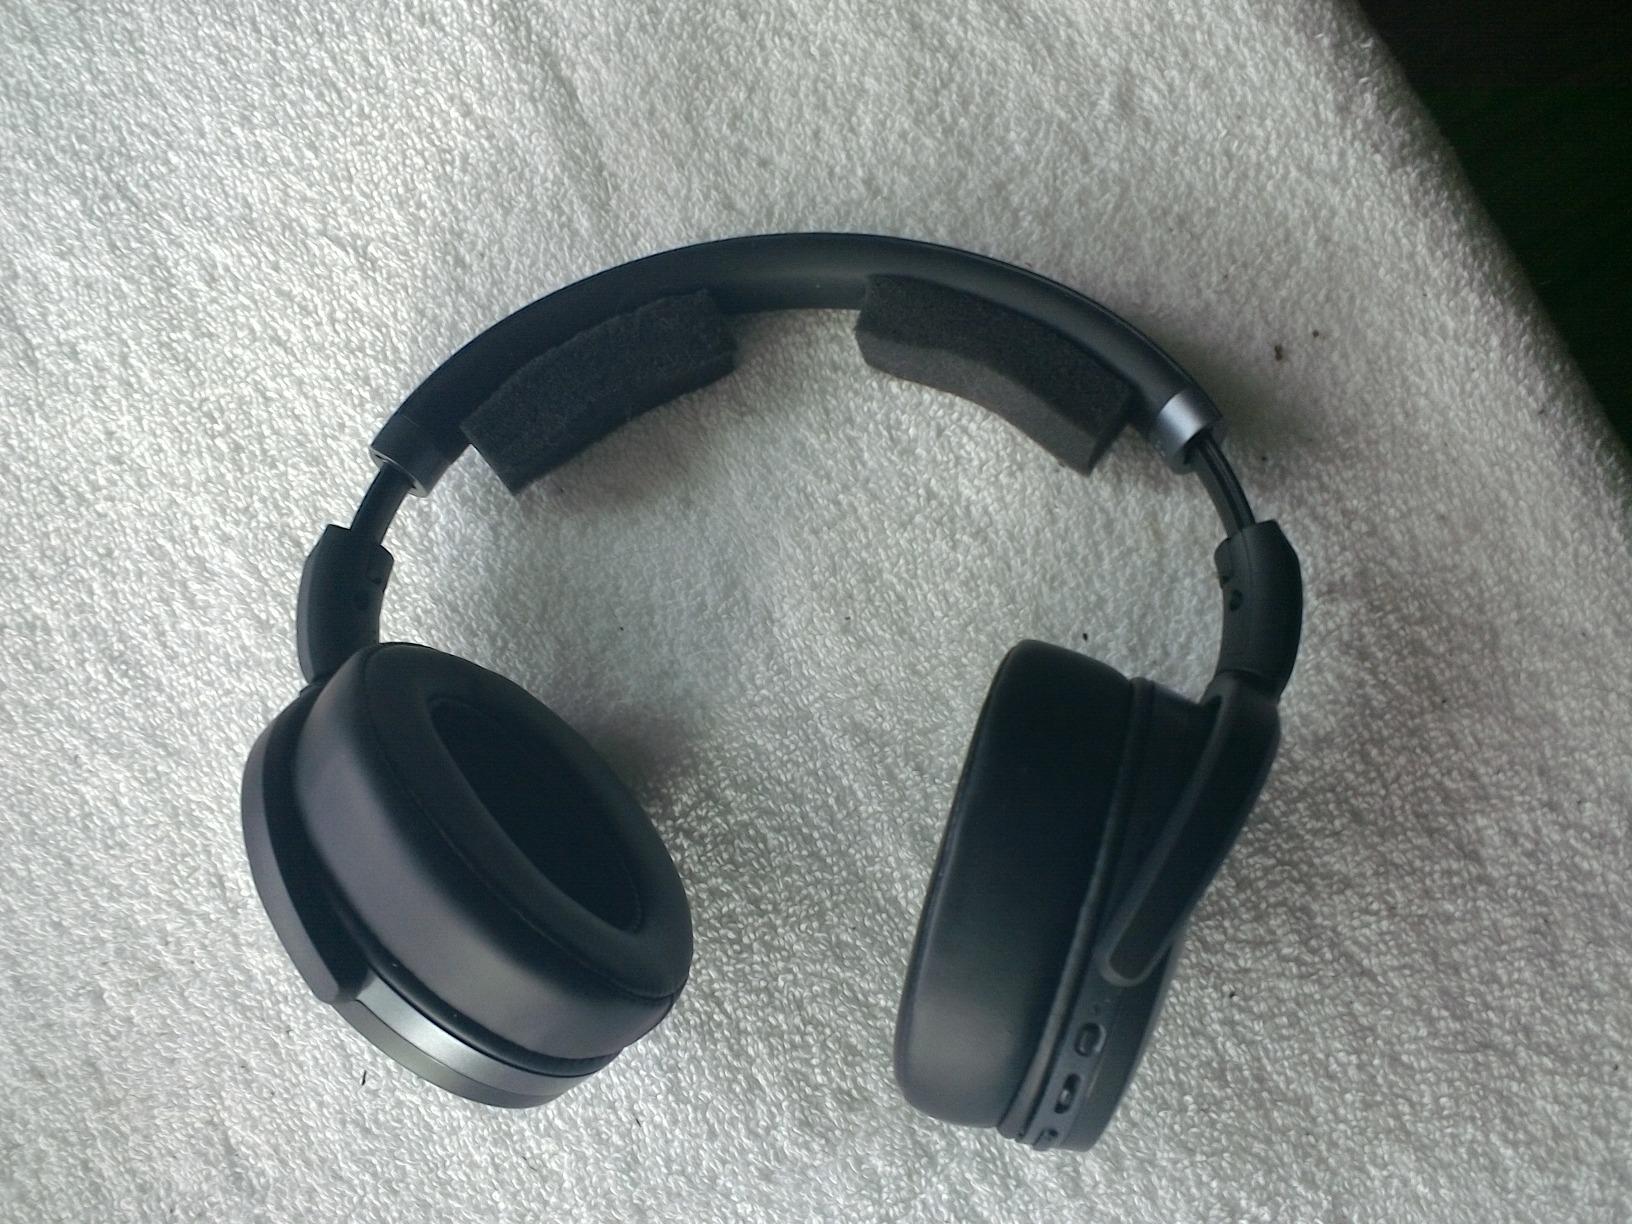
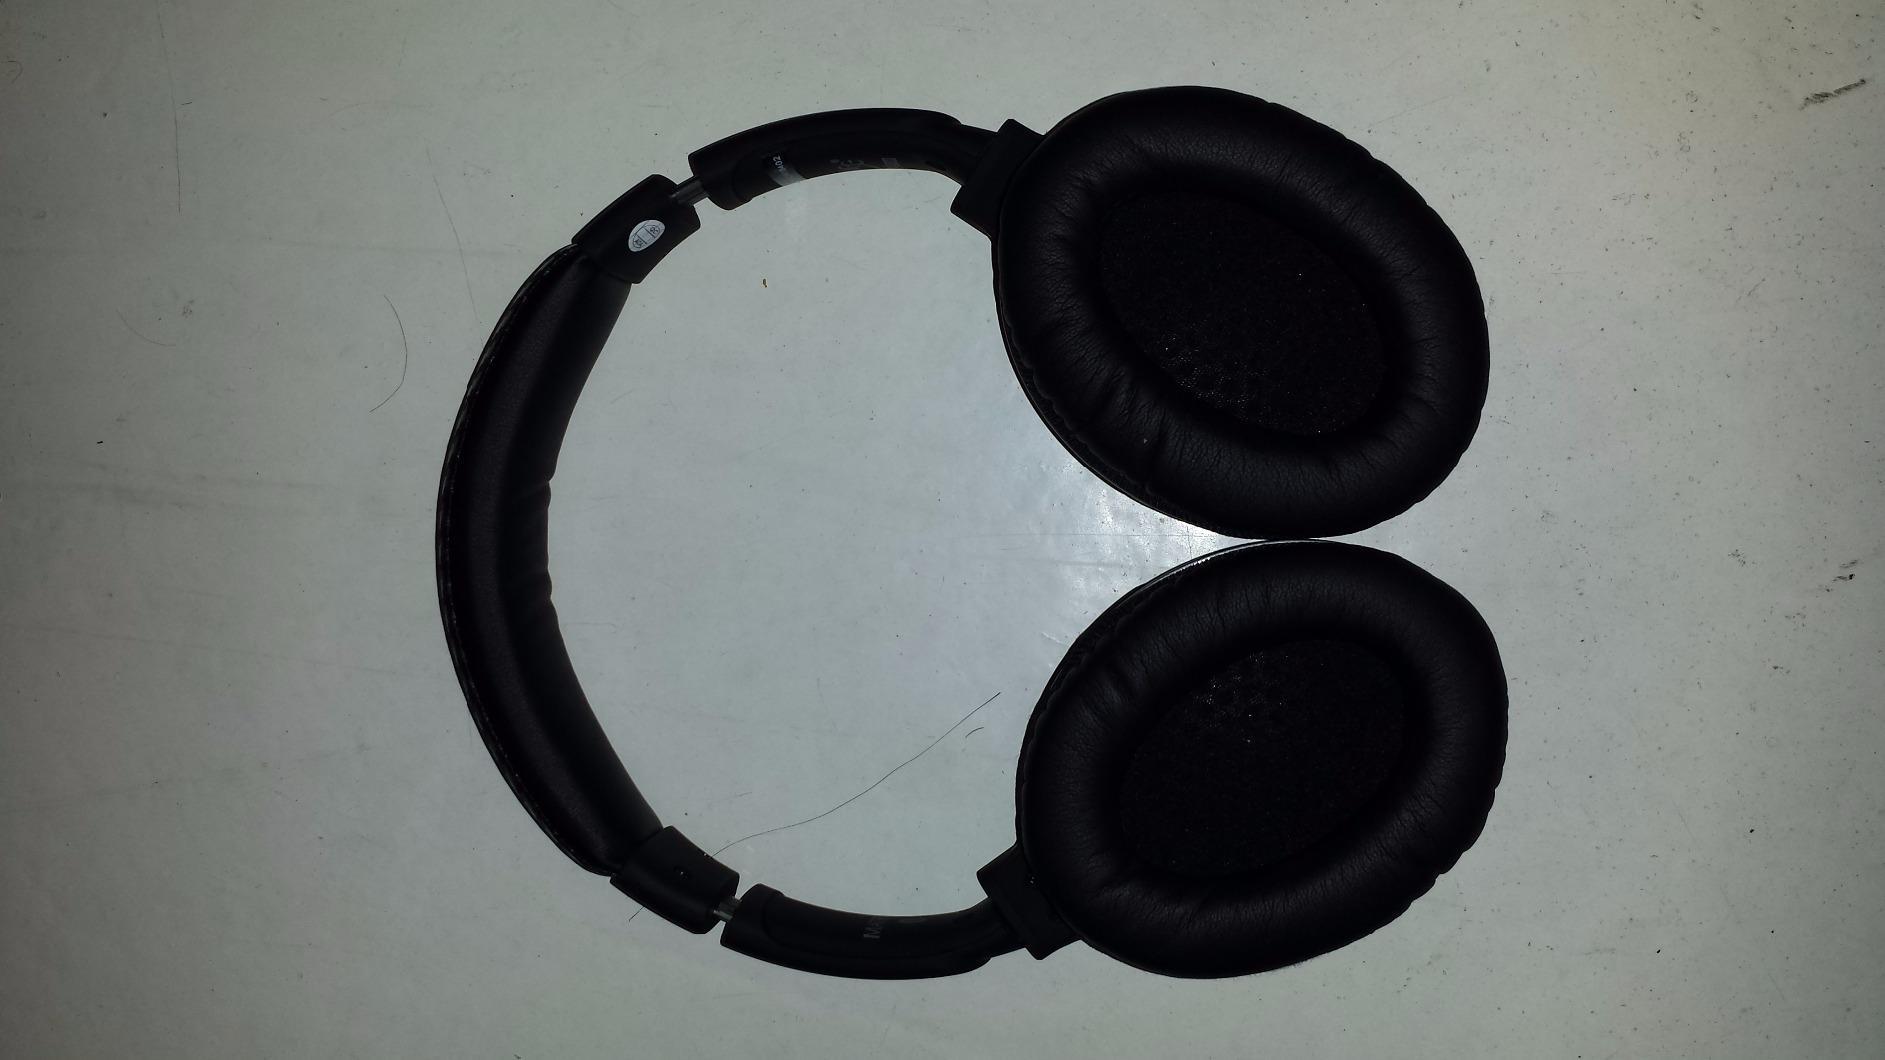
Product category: headphones
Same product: no